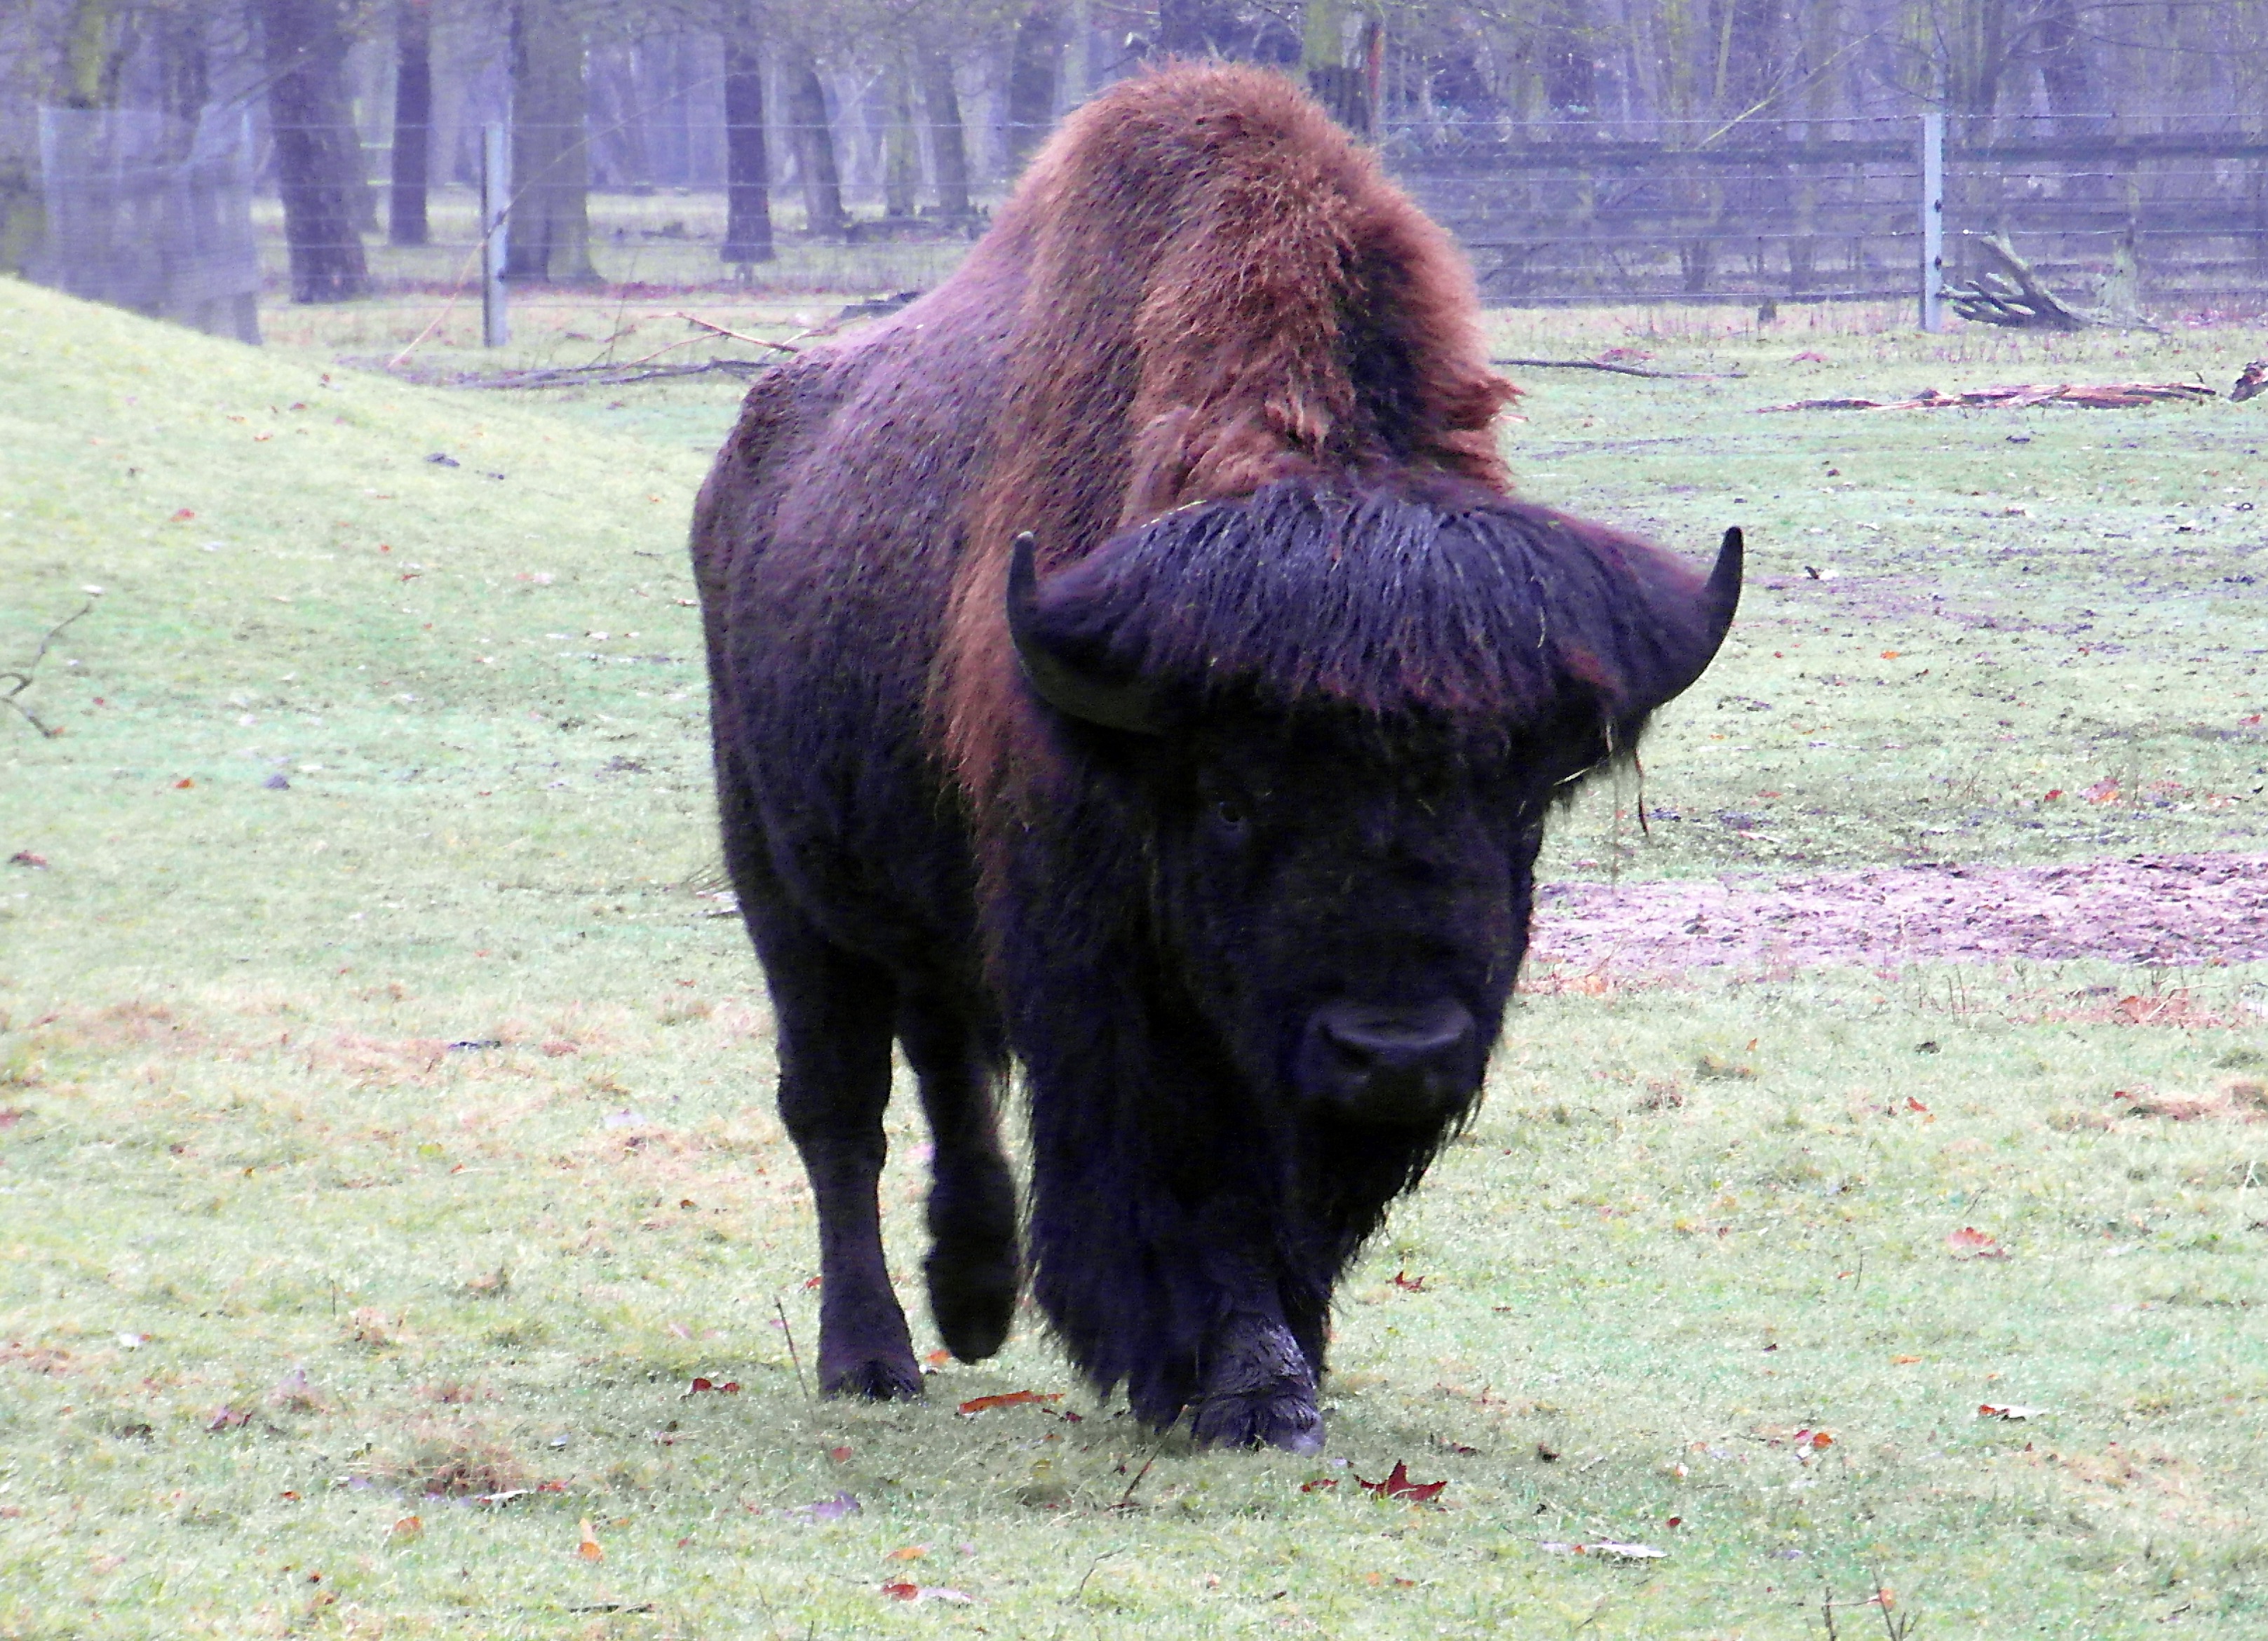
forest, wildlife, zoo, pasture, grazing, mammal, fauna, calf, bull, vertebrate, large, massive, bison, yak, horns, buffalo, autumn forest, wildlife park, water buffalo, wisent, cattle like mammal, cow goat family, muskox